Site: brandenburg
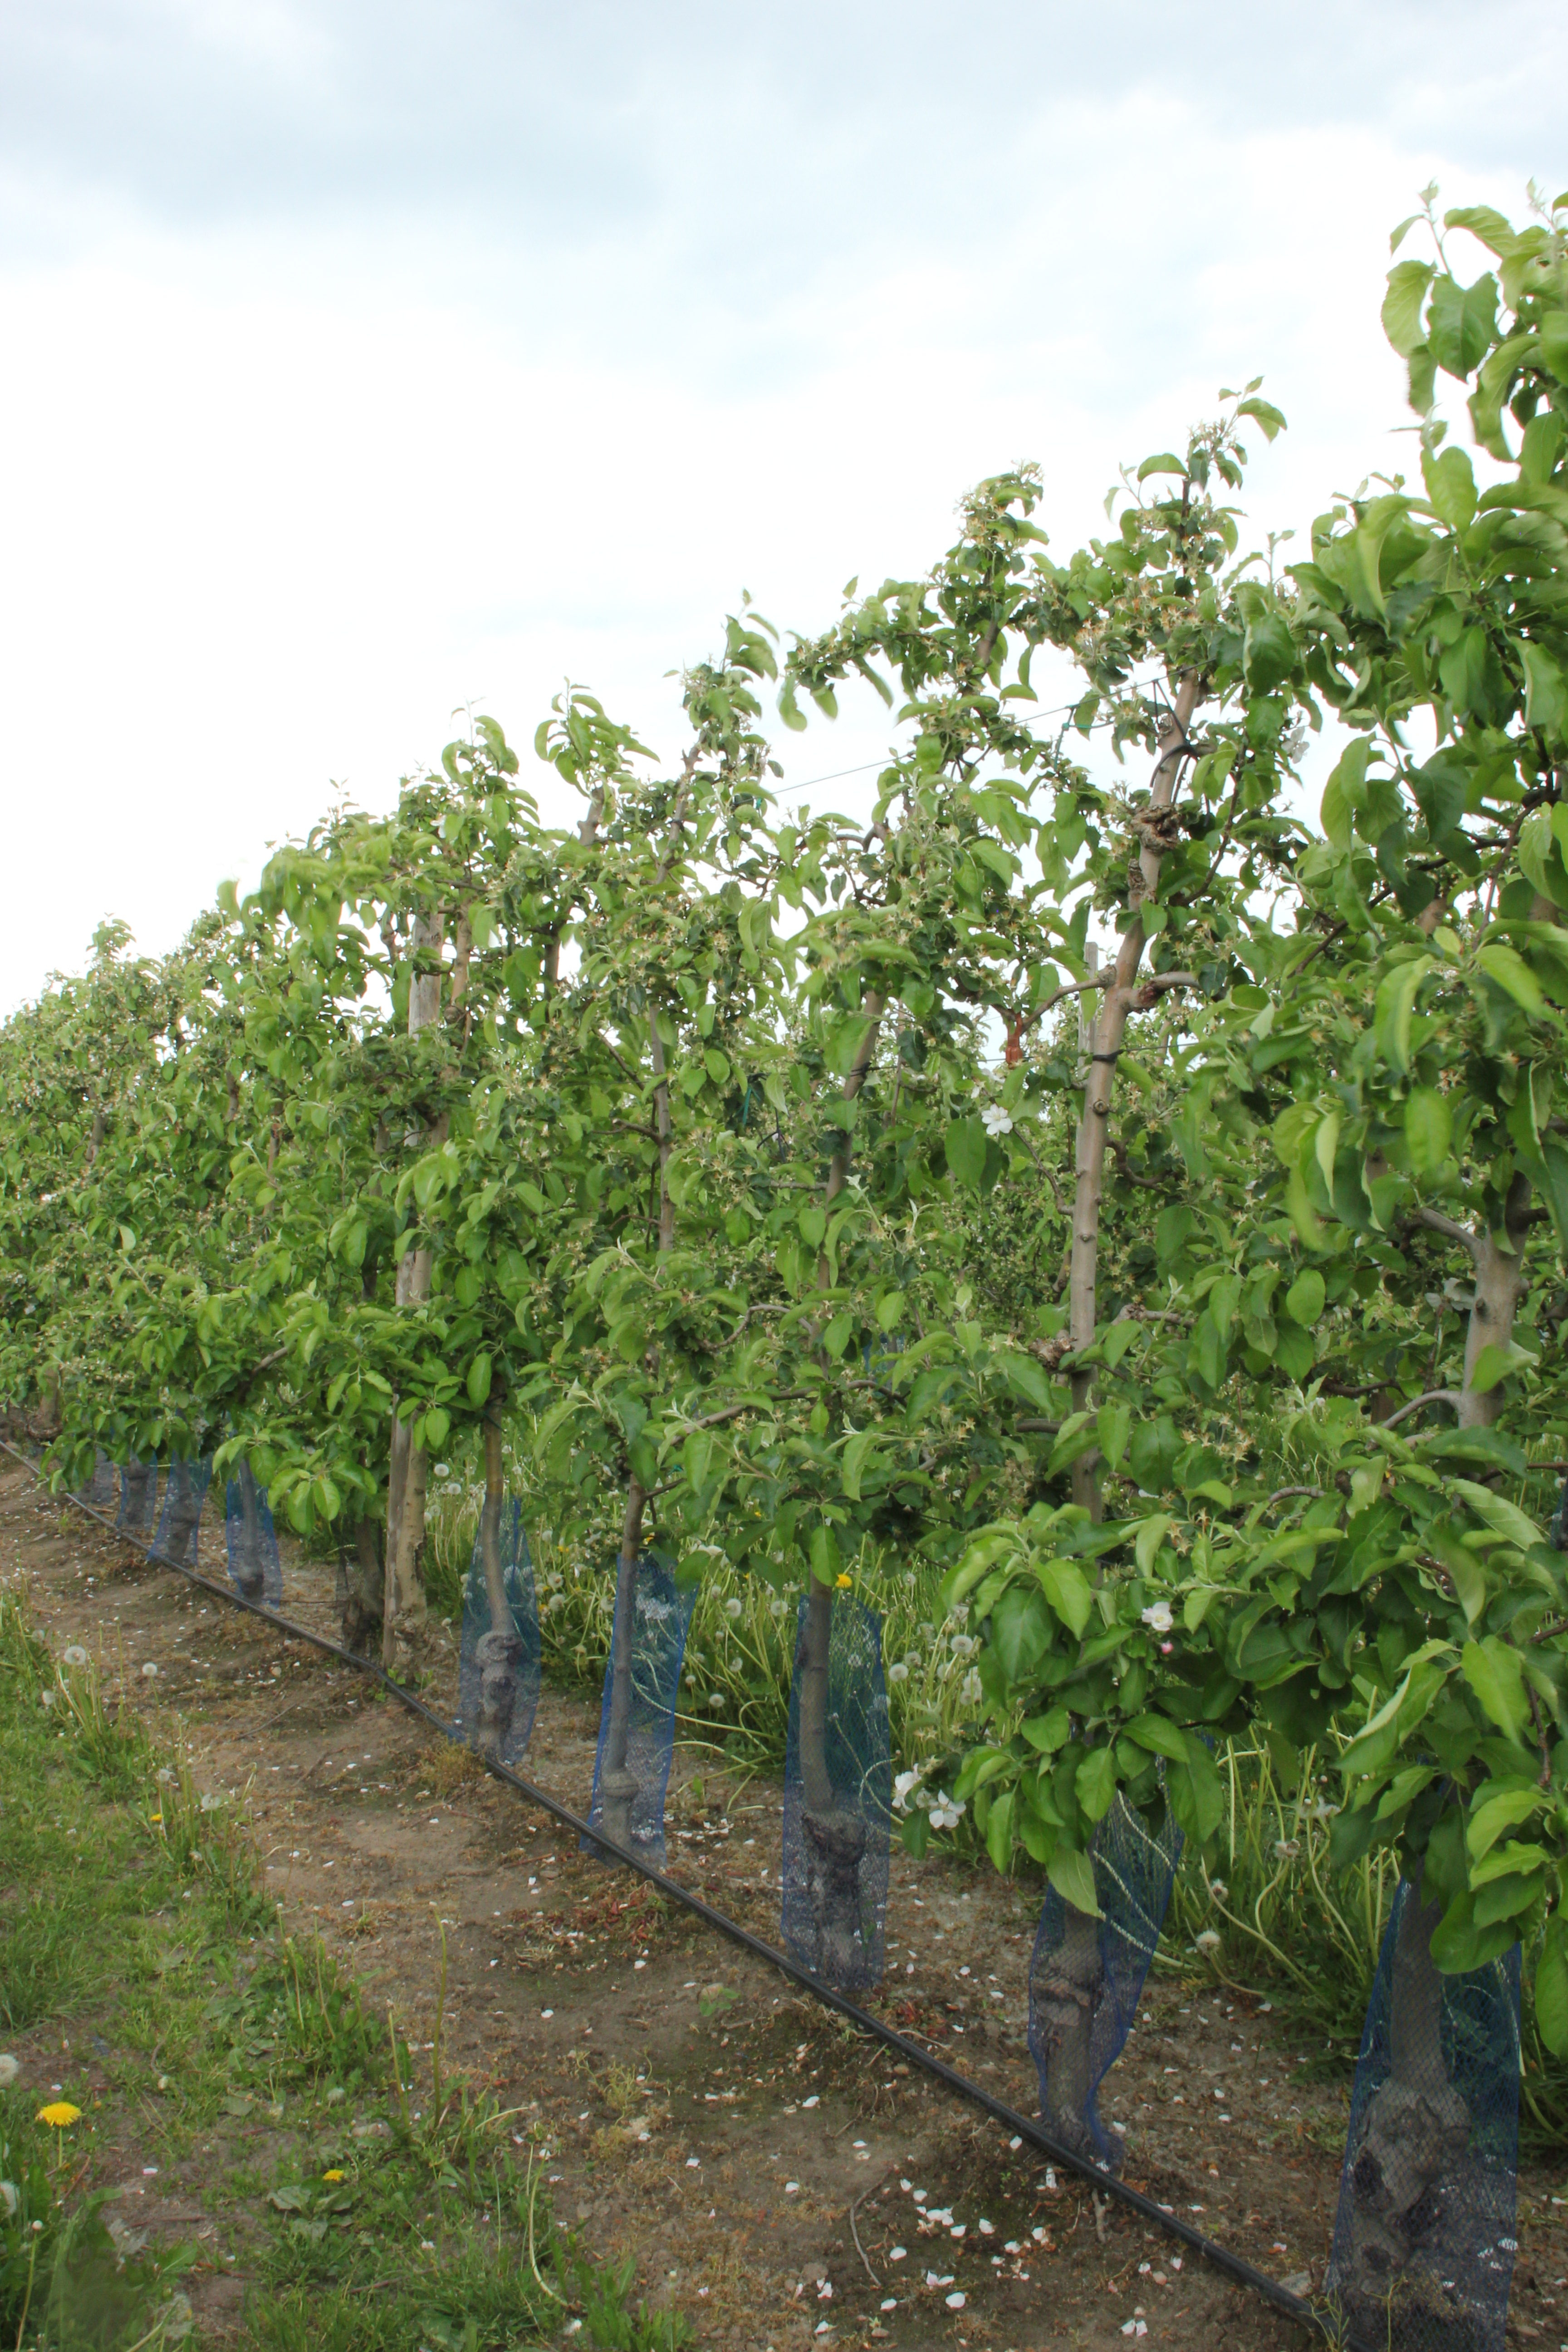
Growth stage (BBCH 67): Flowering